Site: brandenburg
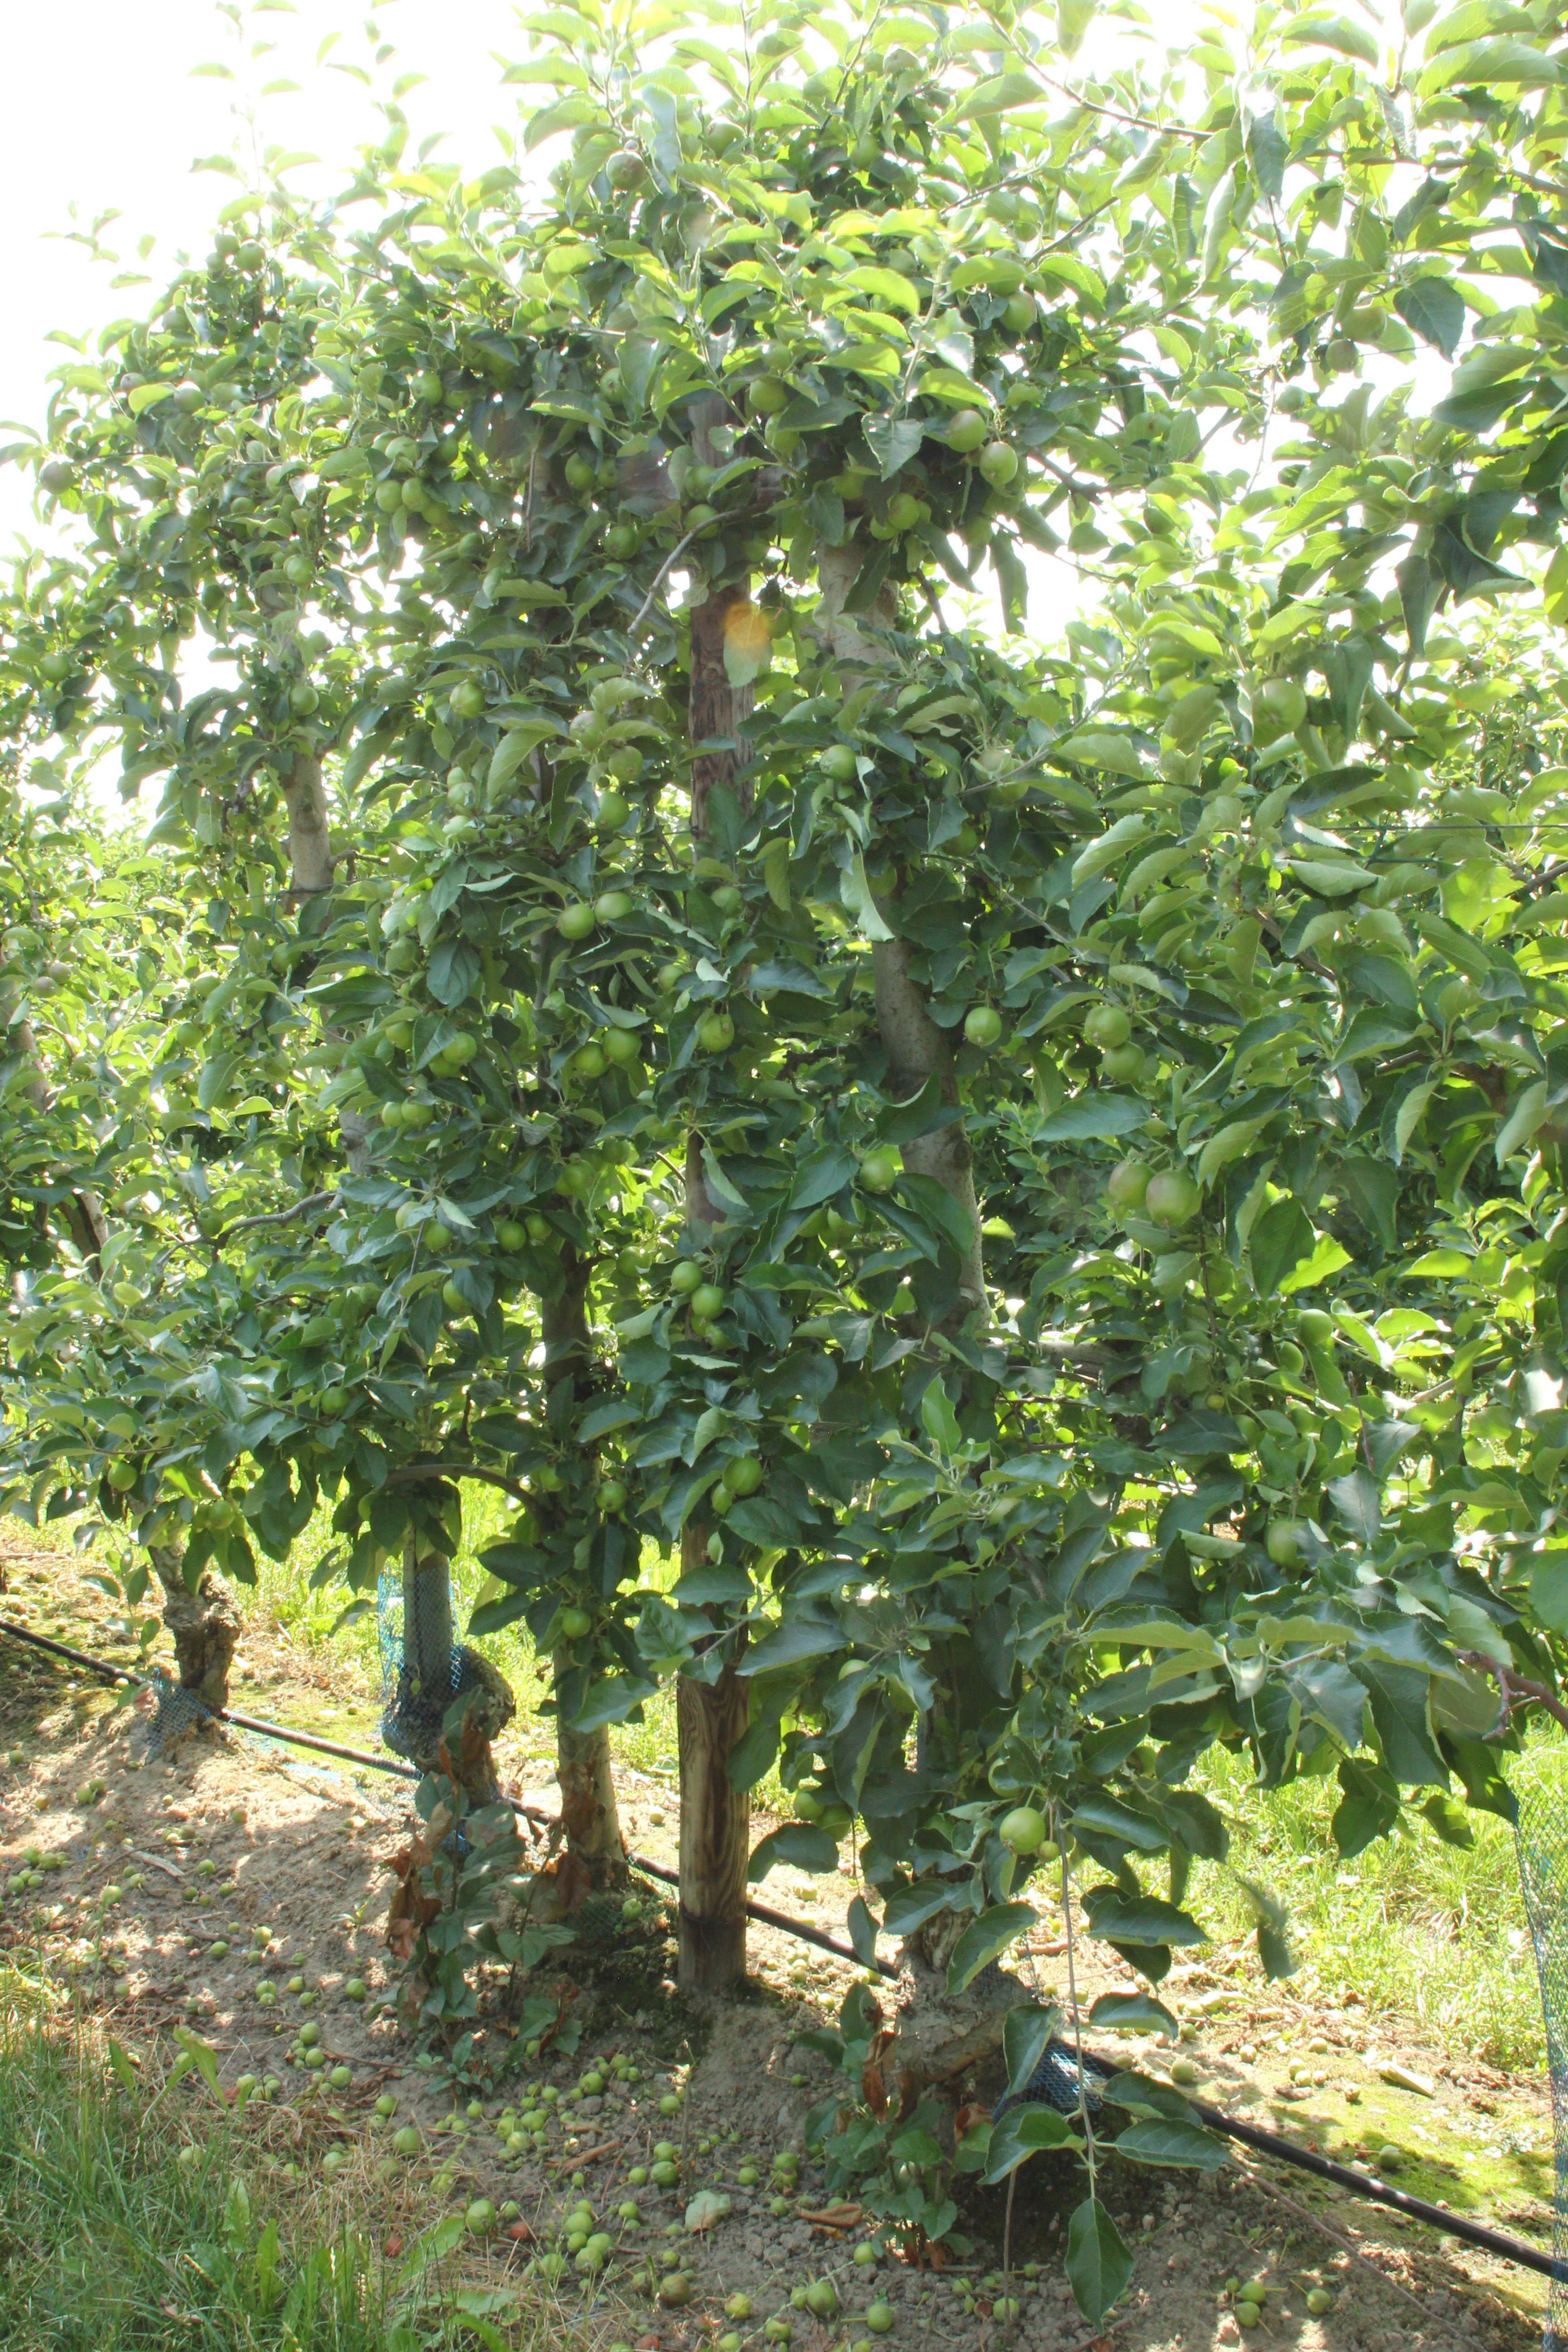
Growth stage (BBCH 74): Development of fruit